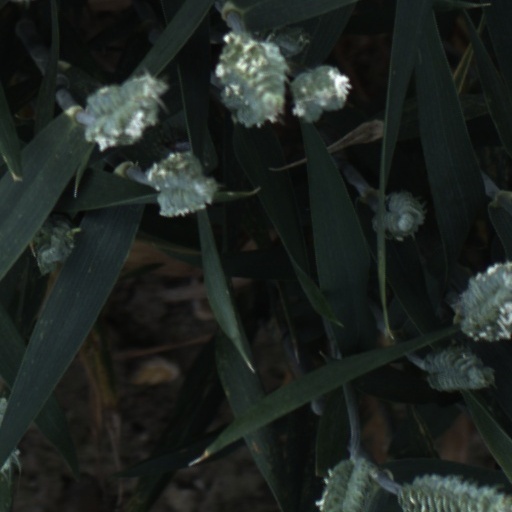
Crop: wheat